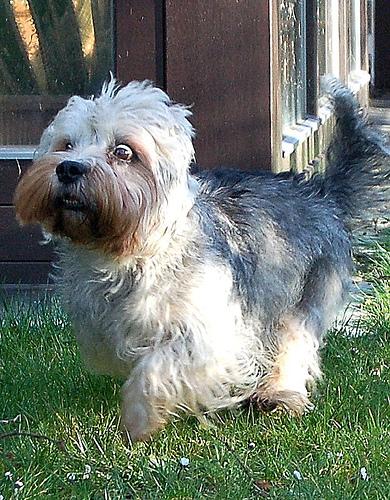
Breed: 211-n000052-Dandie_Dinmont